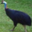
Label: bird